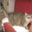
Label: cat